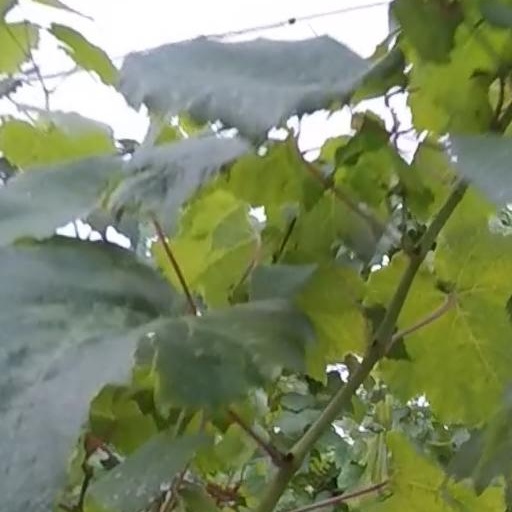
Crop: grape